Clement L. Hirsch

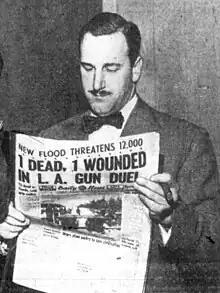
Hirsch, circa 1950

Clement Lang Hirsch (April 26, 1914 – March 15, 2000) was an American businessman and a prominent Thoroughbred racehorse owner who co-founded Oak Tree Racing Association.